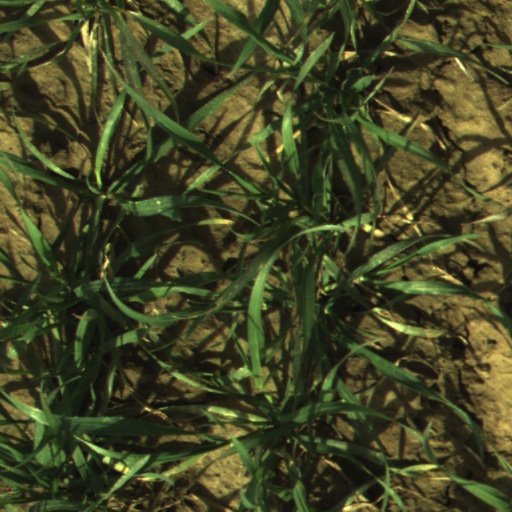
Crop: wheat